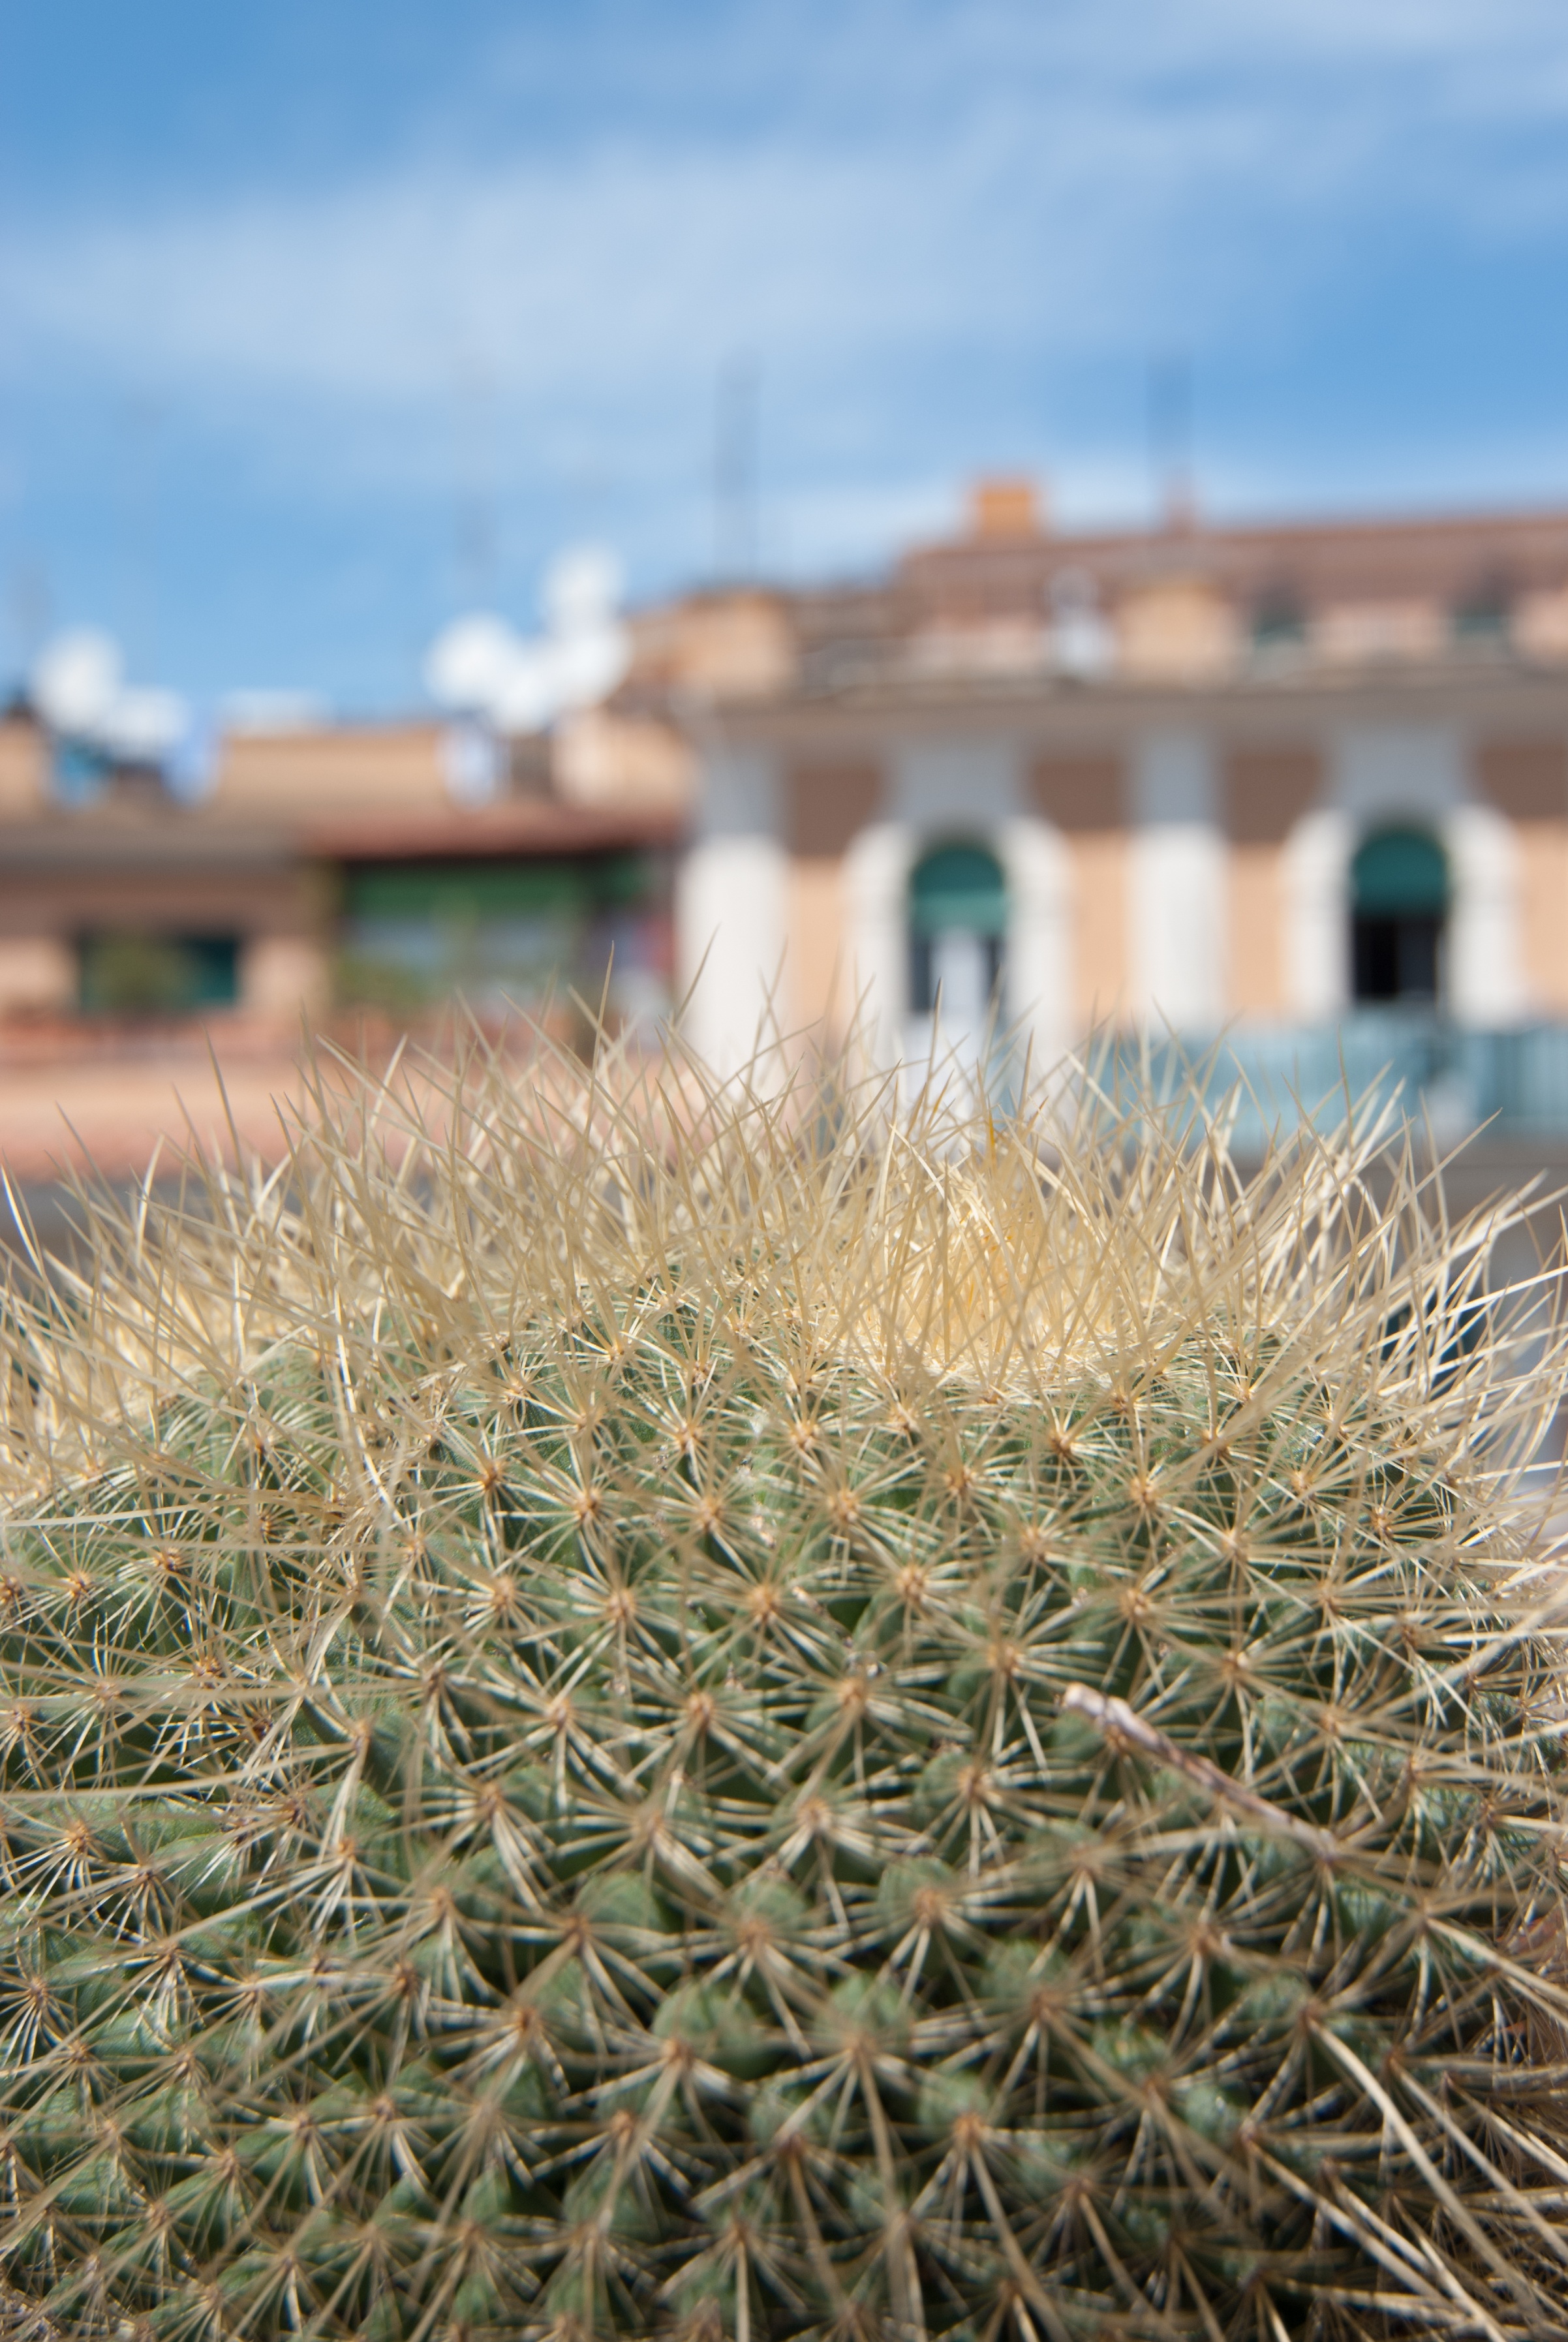
nature, cactus, plant, field, desert, flower, green, botany, succulent, cacti, caryophyllales, flowering plant, grass family, land plant, thorns spines and prickles